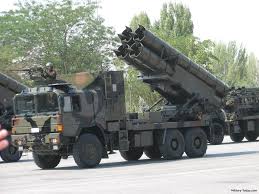
Label: Self Propelled Artillery